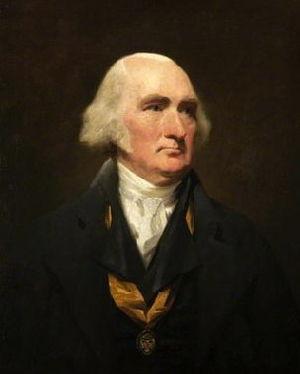
Sir William Forbes, 6ᵉ baronnet de Monymusk et Pitsligo FRSE est un banquier écossais. Il est également connu comme un propriétaire, philanthrope et écrivain.